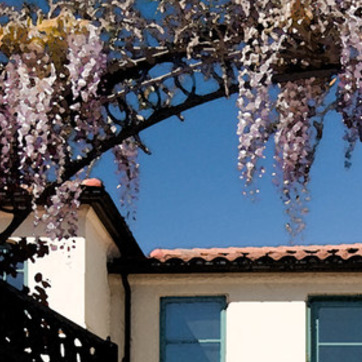
Material: sky